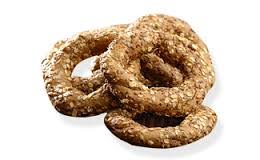
Yemek: simit